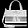
Label: Bag